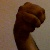
The image shows a hand gesture representing the letter 'M' in Indian Sign Language.